Whitaker's Chapel

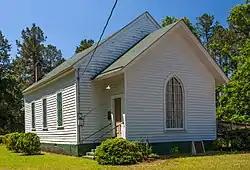
Historical marker for Whitaker's Chapel, Enfield, NC

Whitaker's Chapel is a historic chapel in Enfield, Halifax County, North Carolina. The chapel was originally an Anglican chapel, but was later used by Methodists. It was built about 1828, and is a transitional Federal / Greek Revival style frame building. The original section measures 26 feet by 36 feet. It was moved to its present site in 1880–1881, and a vestibule and chancel extension were added sometime after. The chapel was restored in 1965. The adjacent church cemetery was established in the 1850s.